Korn Chatikavanij

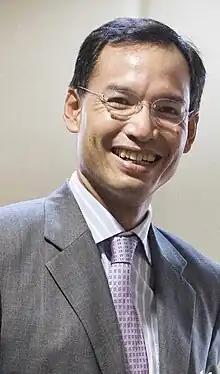
Korn Chatikavanij in 2010

Korn Chatikavanij (born 19 February 1964 in London) is a Thai politician. He was formerly the leader of the Chart Pattana Kla Party and the Kla Party. He was a deputy leader of the Democrat Party. A five-term MP, he served from 2008 to 2011 as finance minister under Abhisit Vejjajiva.